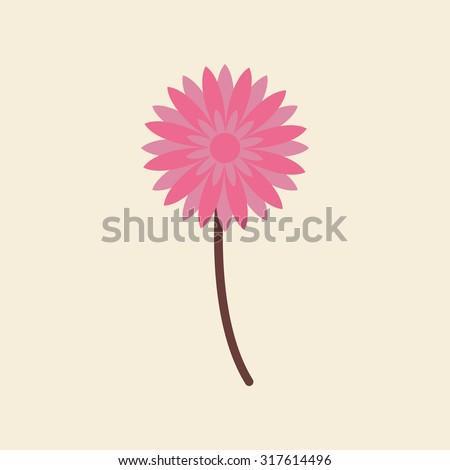
isolated object on a white background for valentine 's day .